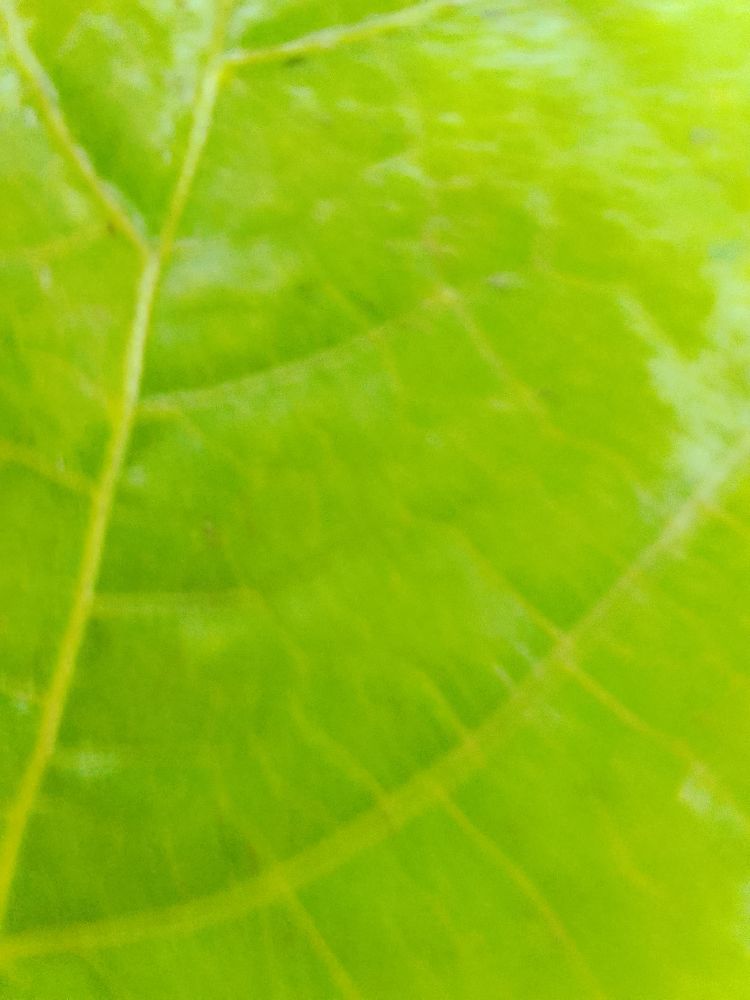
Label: healthy